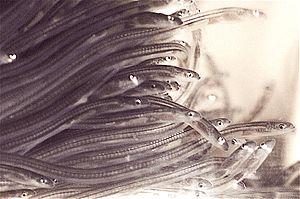
Le lac de Grand-Lieu est un lac situé en France, dans le département de la Loire-Atlantique. Situé au sud-ouest de Nantes, ainsi qu'à une dizaine de kilomètres au sud de la Loire, il s'étend en quasi-totalité sur le territoire de la commune de Saint-Philbert-de-Grand-Lieu.
Civelle, ou pibale sont des noms régionaux désignant l'alevin de l'anguille européenne lorsqu'il pénètre dans les rivières.
L’anguille d'Europe ou anguille commune est une espèce de poissons appartenant à la famille des Anguillidés.